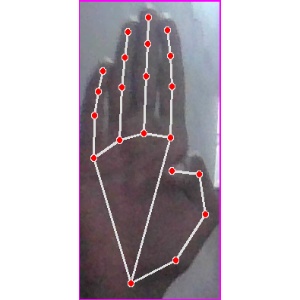
अक्षर: झ